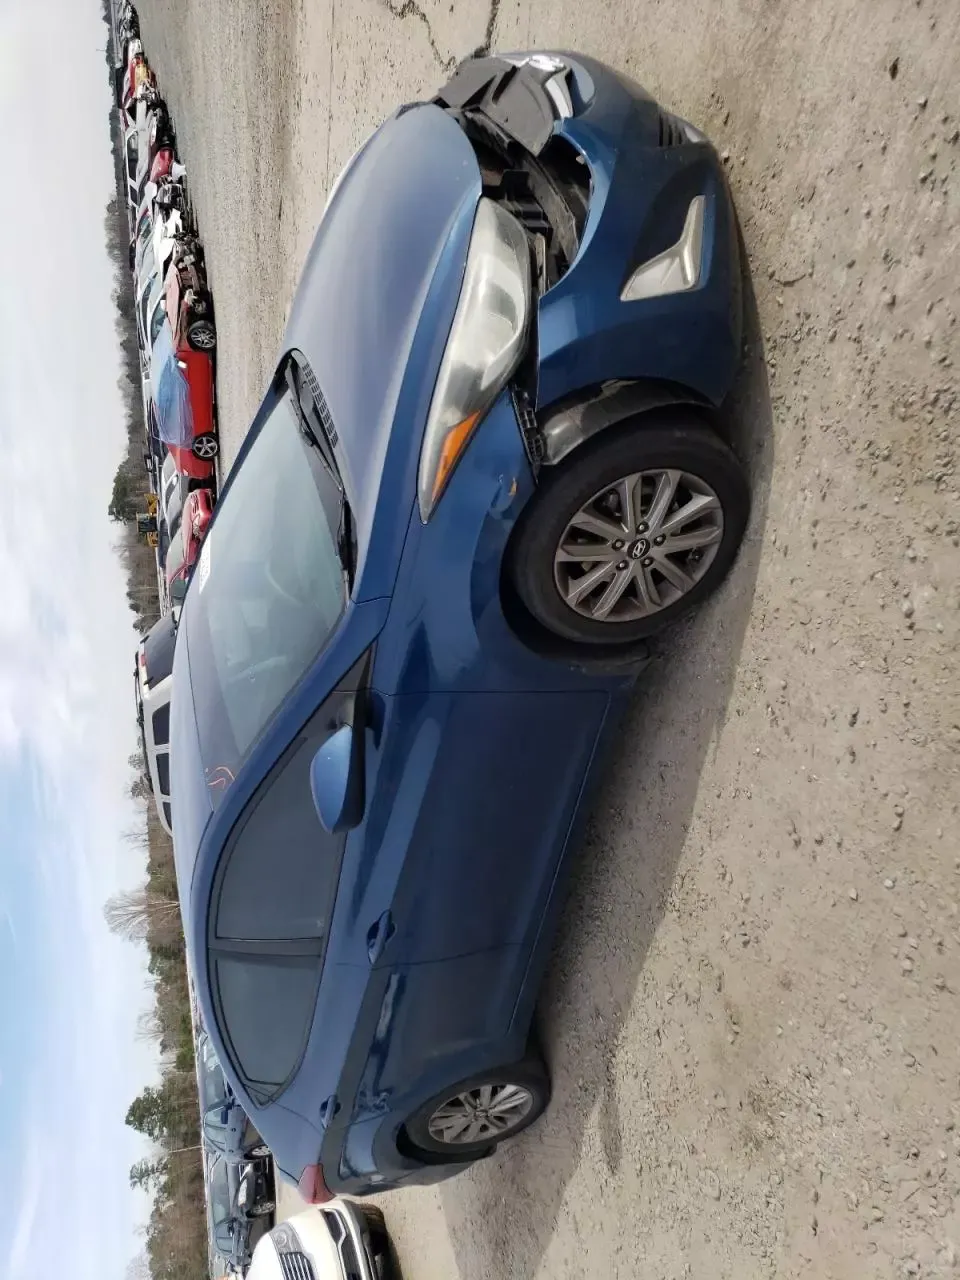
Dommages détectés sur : plaque d'immatriculation avant, pare-choc avant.
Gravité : majeur